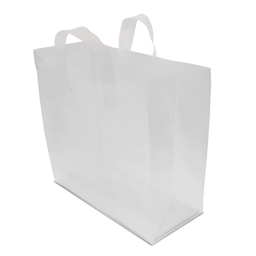
Label: plastic